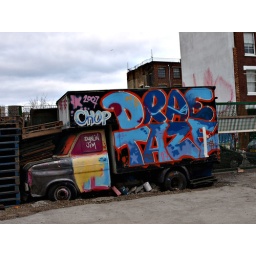
Another grafittied truck in the same area as the burger bar photoa.